Windeberg

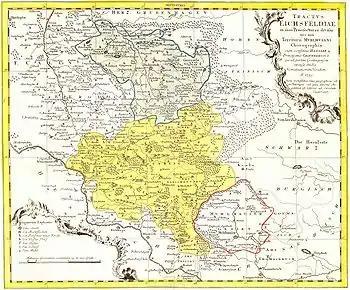
The "Eichsfeld" region and the territory of the "Reichsstadt" (imperial city) of "Mühlhausen" with "Windeweck" (Windeberg) around 1759 (the map contains some errors)

For centuries, it belonged to the sphere of influence of the "Reichsstadt" (imperial city) of Mühlhausen. In 1565, the (male) population of Windeberg was 45.